Mallu Vetti Minor

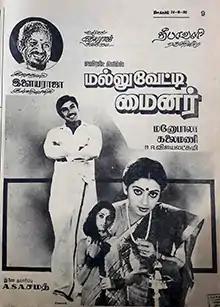
Poster

Mallu Vetti Minor is a 1990 Indian Tamil-language masala film directed by Manobala, produced and written by P. Kalaimani. The film stars Sathyaraj, Seetha and Shobana. It was released on 17 October 1990. The film was remade in Telugu as "Minor Raja" and in Kannada as "Vamshakobba".